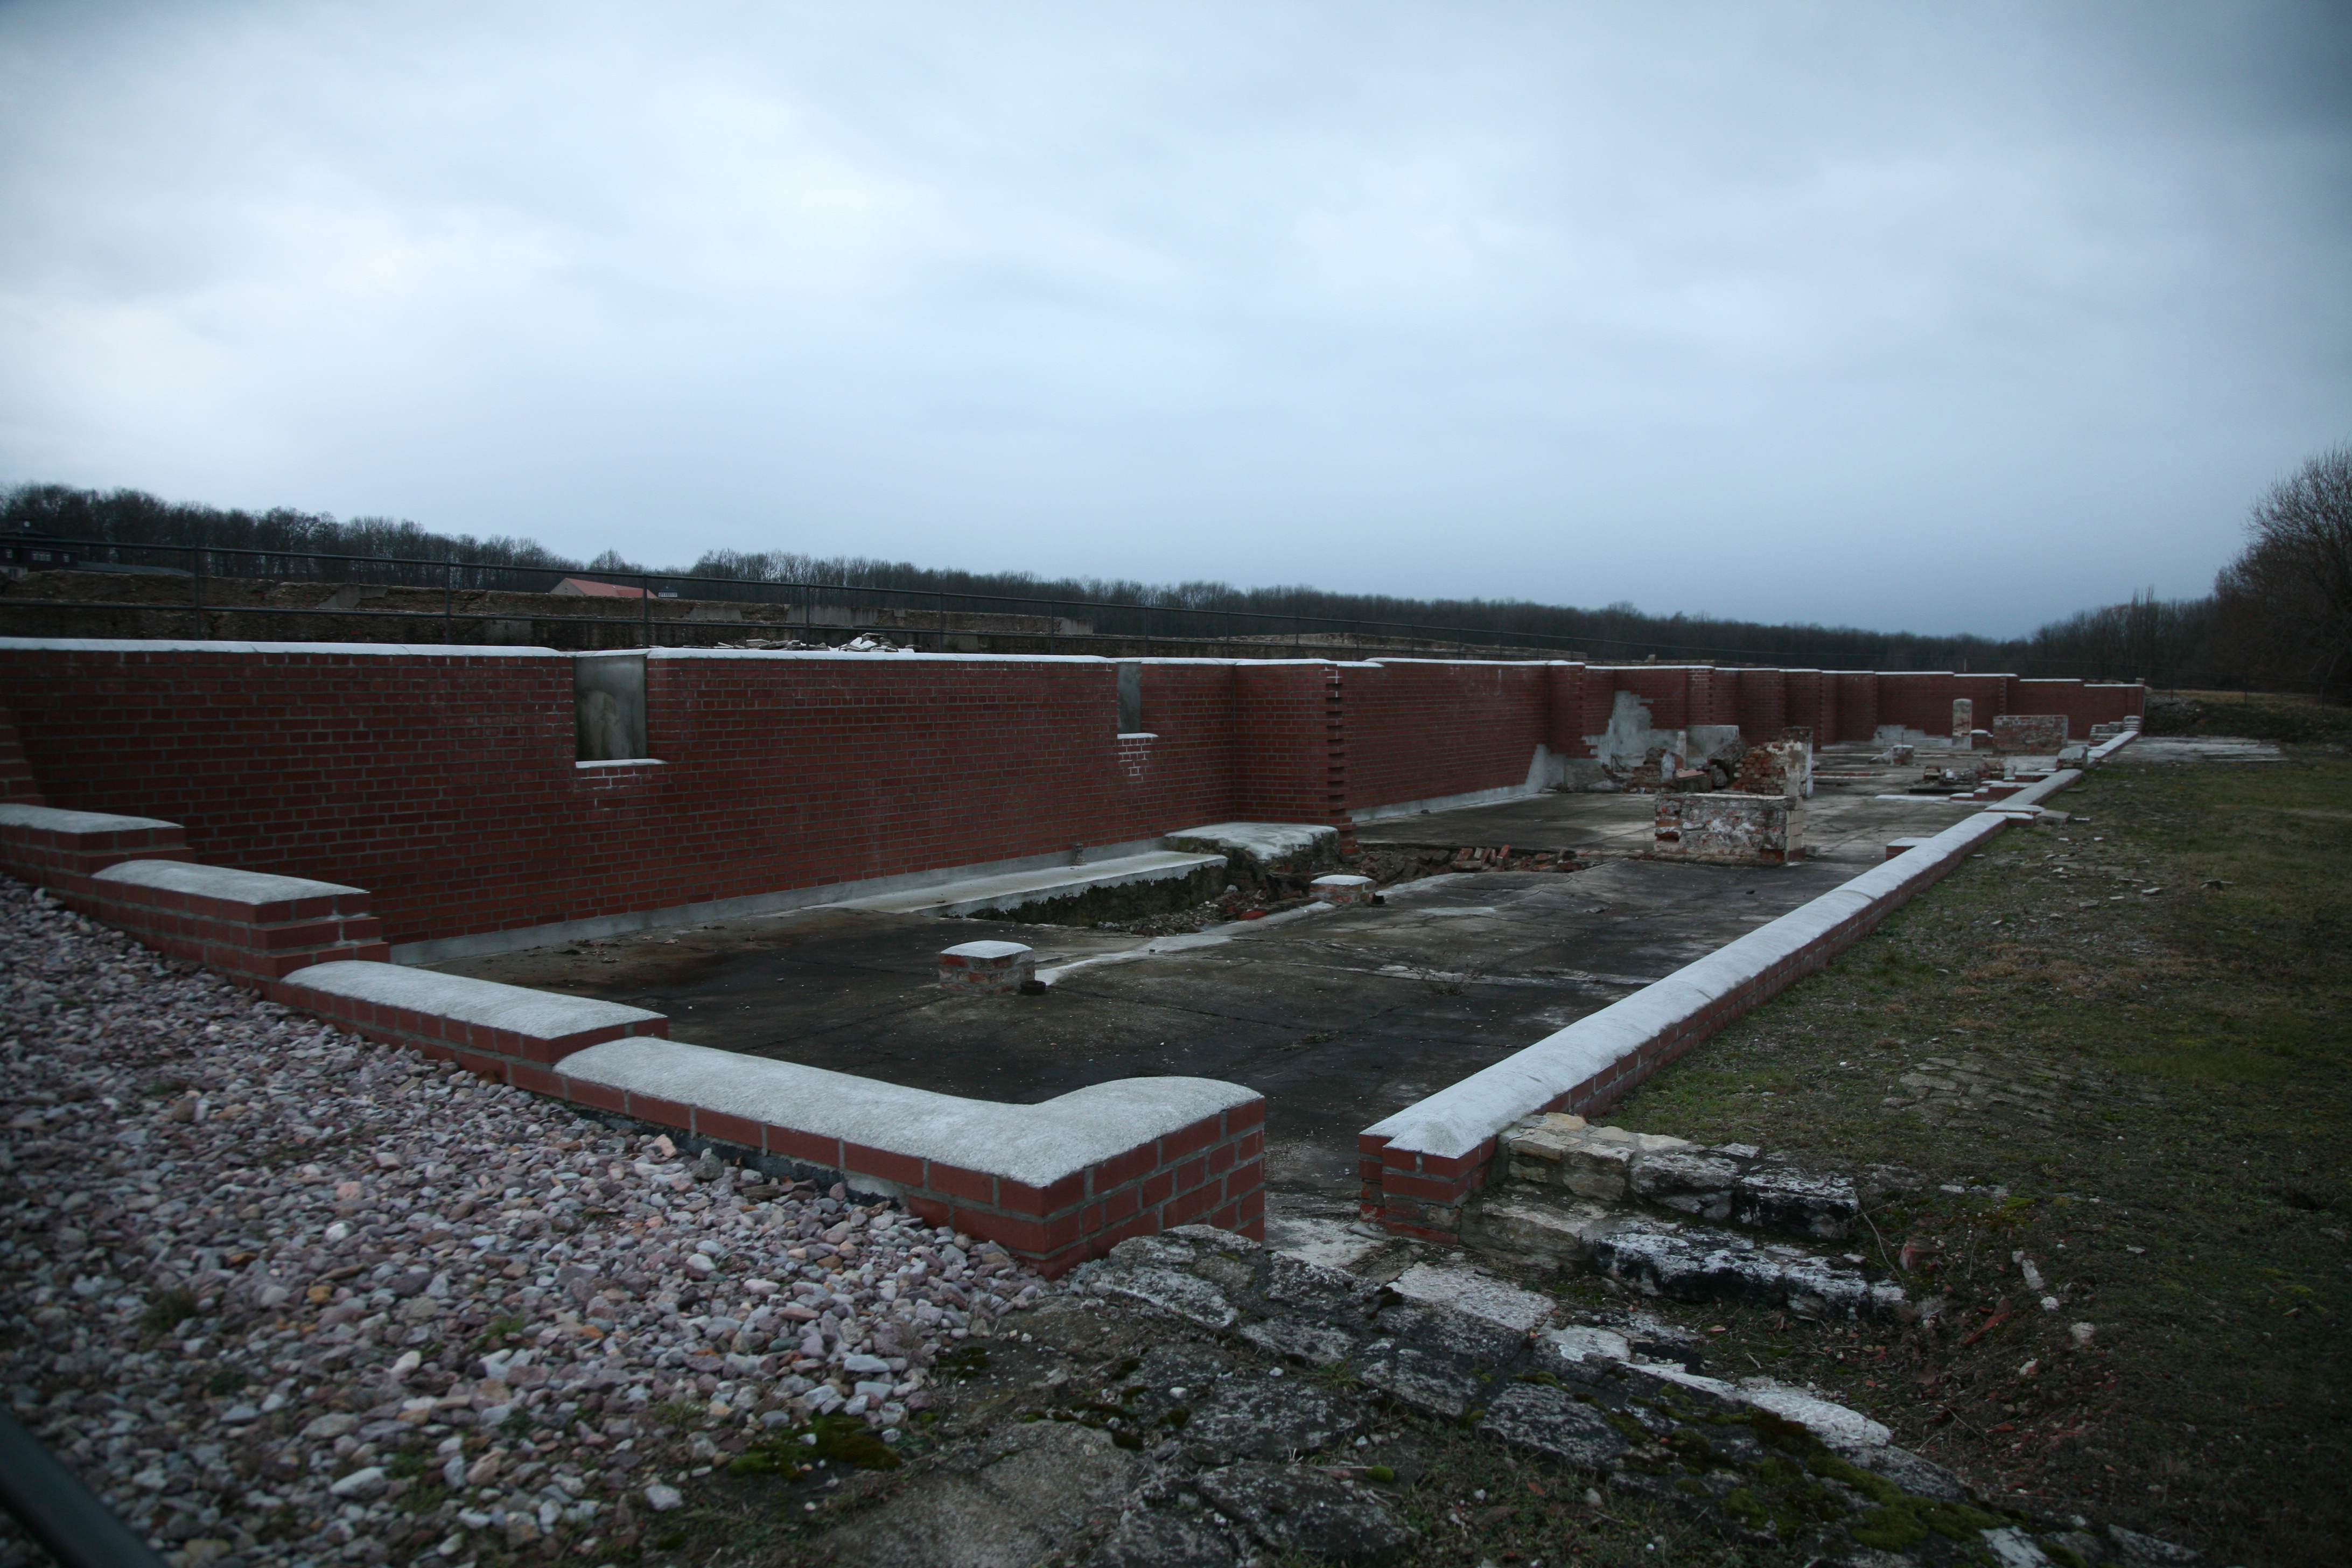
roof, wall, asphalt, reservoir, stadium, waterway, germany, deutschland, alemania, nazism, nazismus, buchenwald, konzentrationslager, nazi, kz, concentrationcamp, nazisme, campdeconcentration, nazismo, ettersberg, campodeconcentraci n, outdoor structure